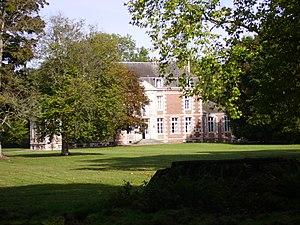
Château de Saint-Léger au Plessis-Sainte-Opportune.
Cet article recense de manière non exhaustive les châteaux, maisons fortes, manoirs, mottes castrales, situés dans le département français de l'Eure, en France.
Cet article recense une partie des monuments historiques de l'Eure, en France.
Le château de Saint-Léger est un château situé au Plessis-Sainte-Opportune, dans le département de l'Eure en Normandie. L'édifice fait l'objet d'une inscription au titre des Monuments historiques depuis le 2 novembre 1976.